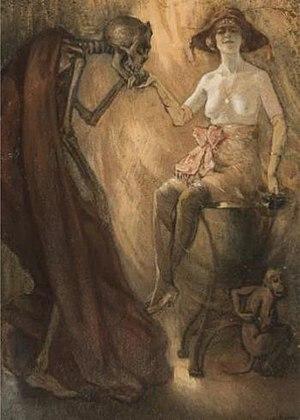
Jean François De Boever était un peintre belge. Il suivit les cours à l'Académie royale des Beaux-Arts de sa ville natale sous la direction de Louis Tytgadt, dont il épousa plus tard la nièce.